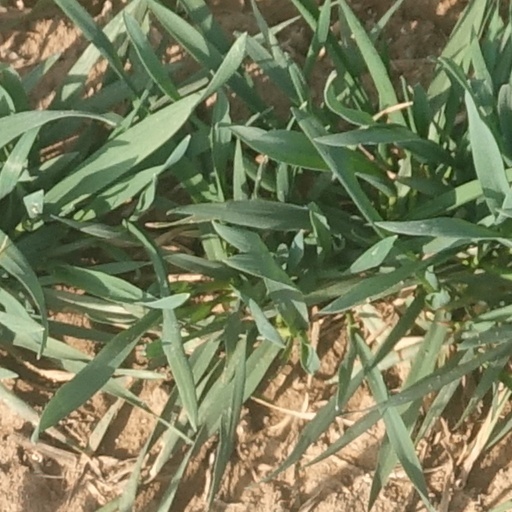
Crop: wheat